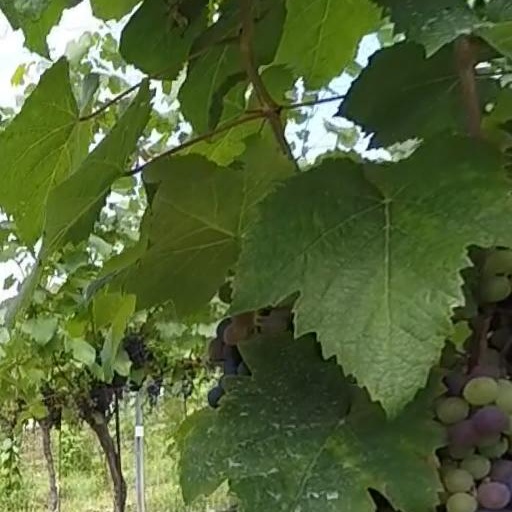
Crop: grape